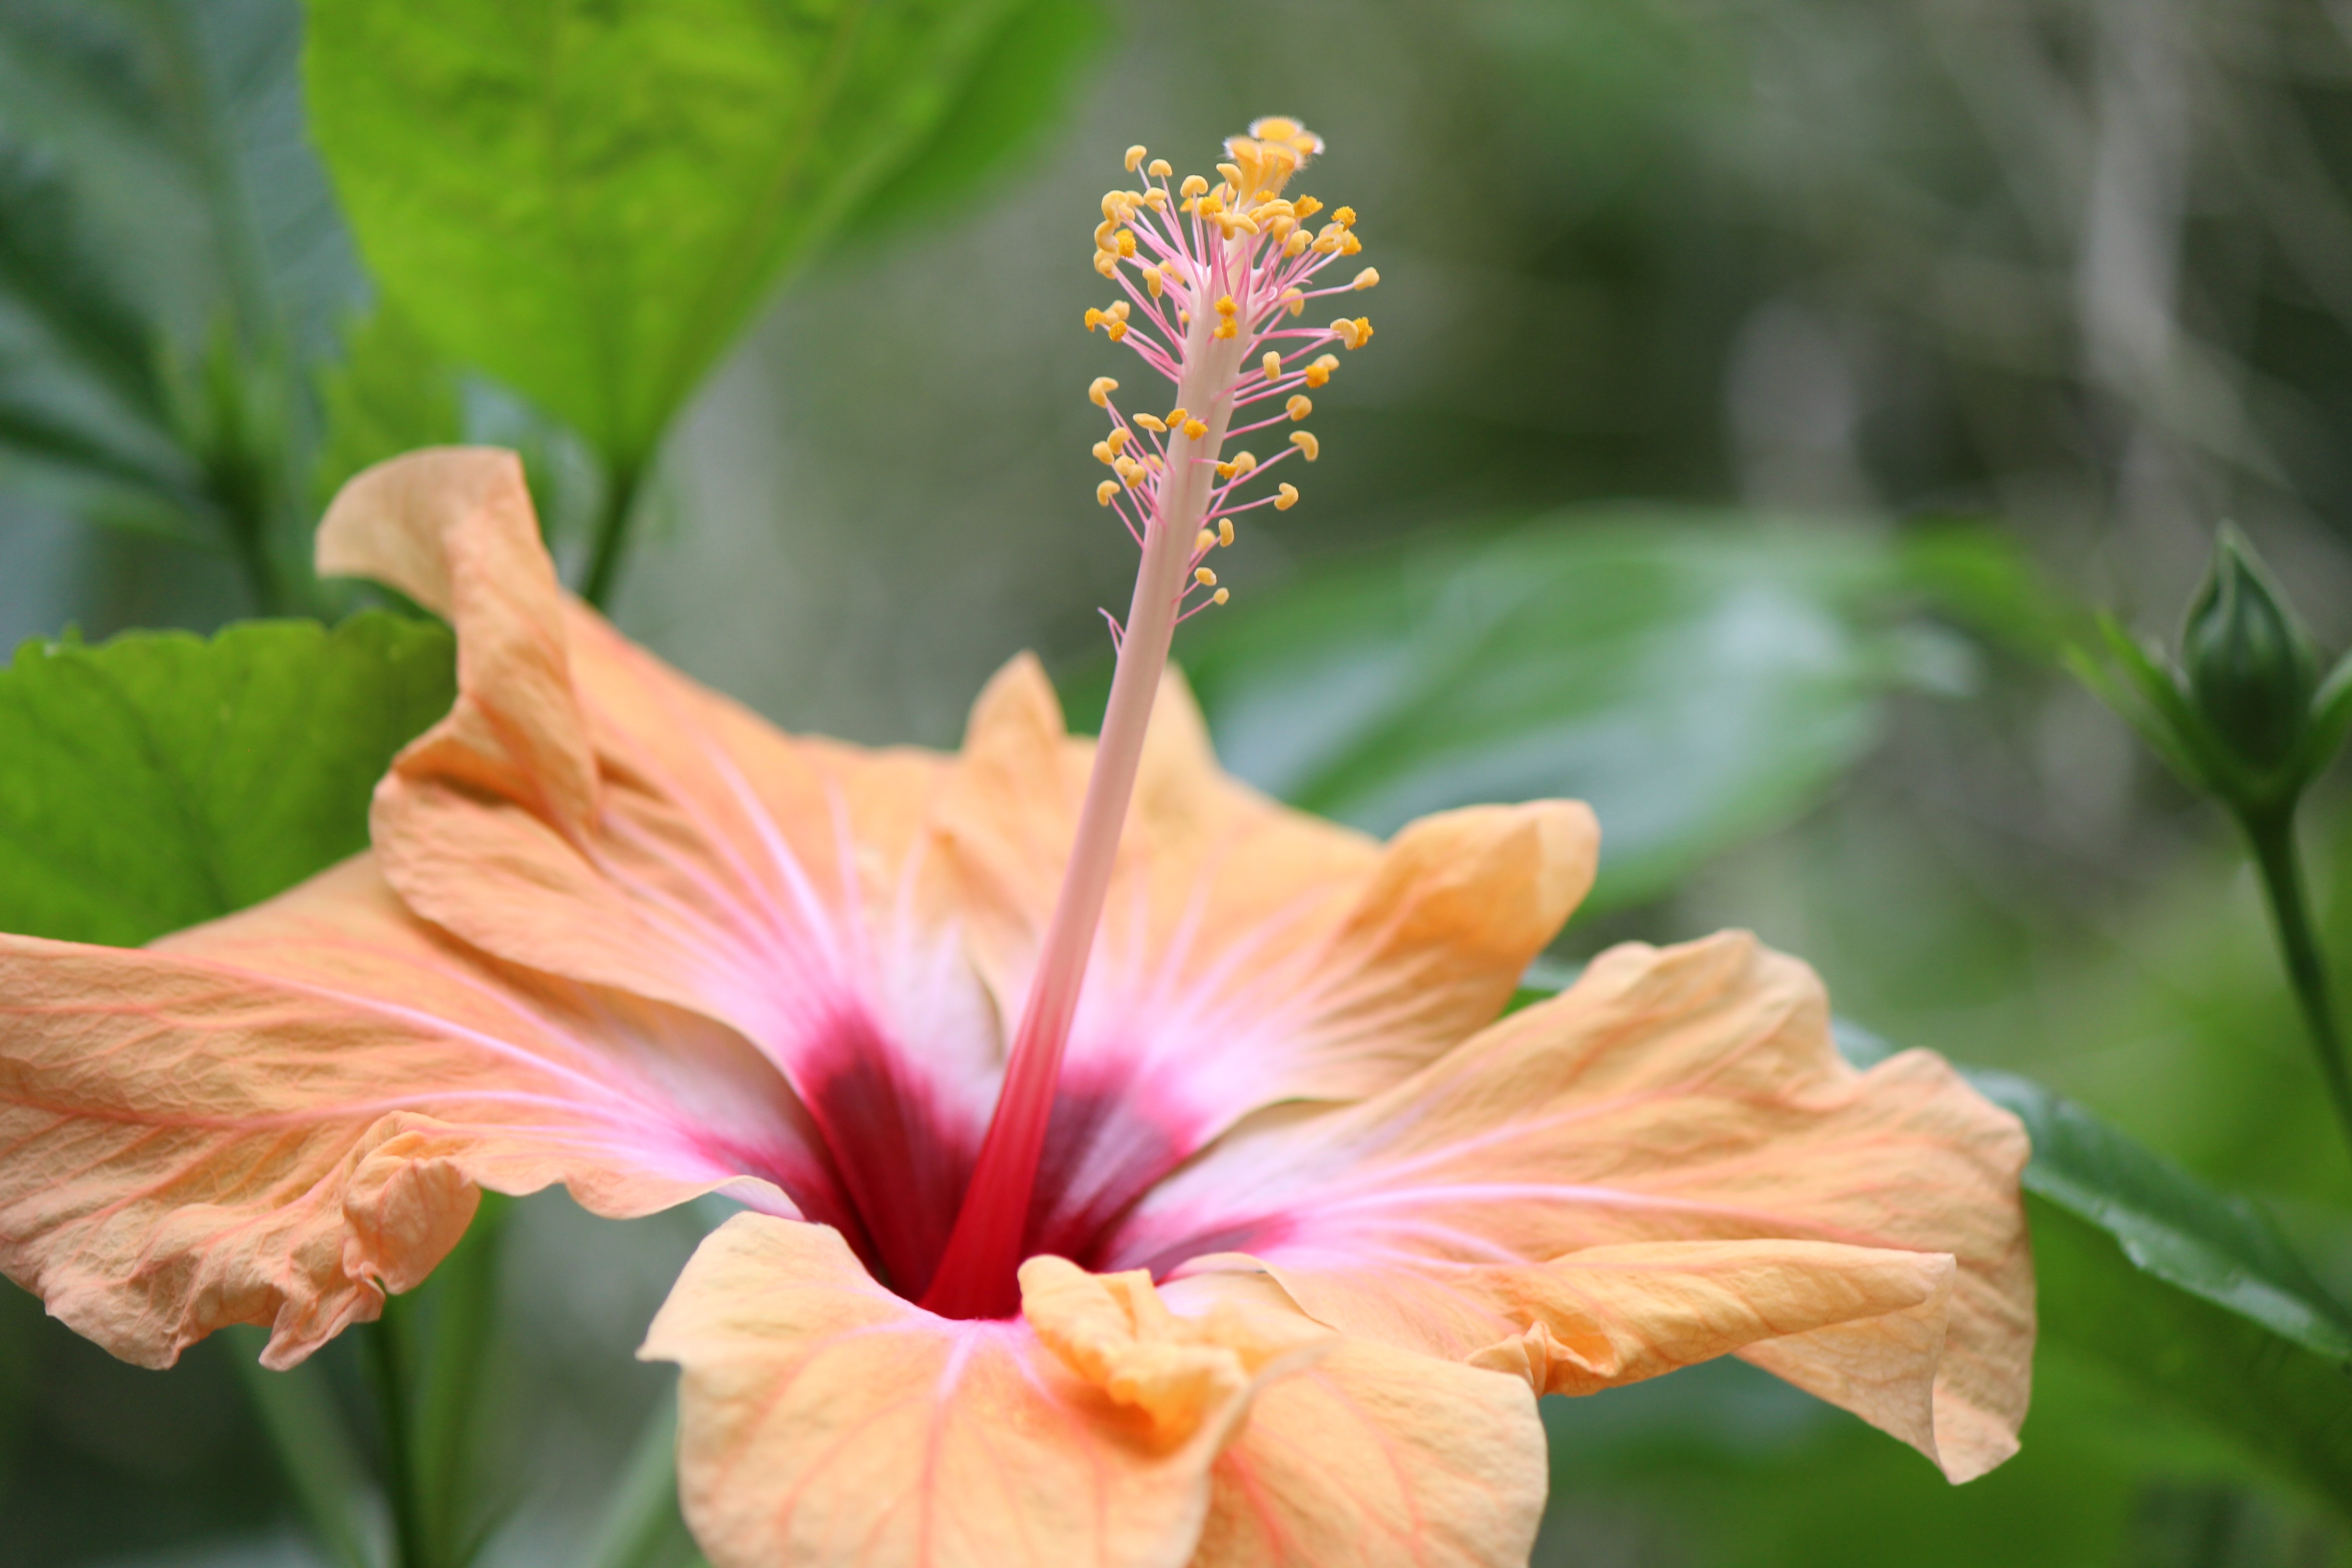
nature, blossom, plant, flower, petal, bloom, orange, botany, flora, shrub, exotic, hibiscus, malvales, macro photography, flowering plant, chinese hibiscus, land plant, canna family